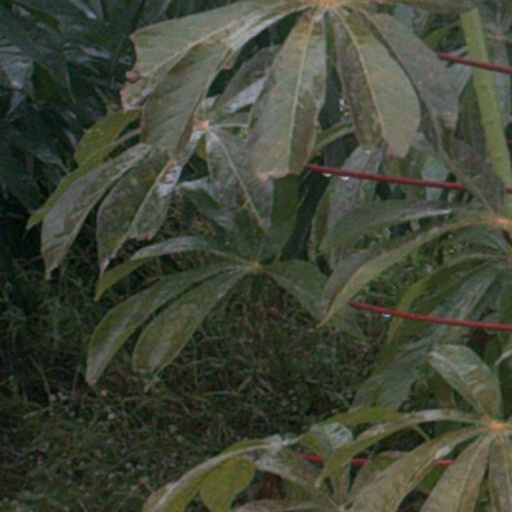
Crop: cassava